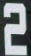
Number: 2